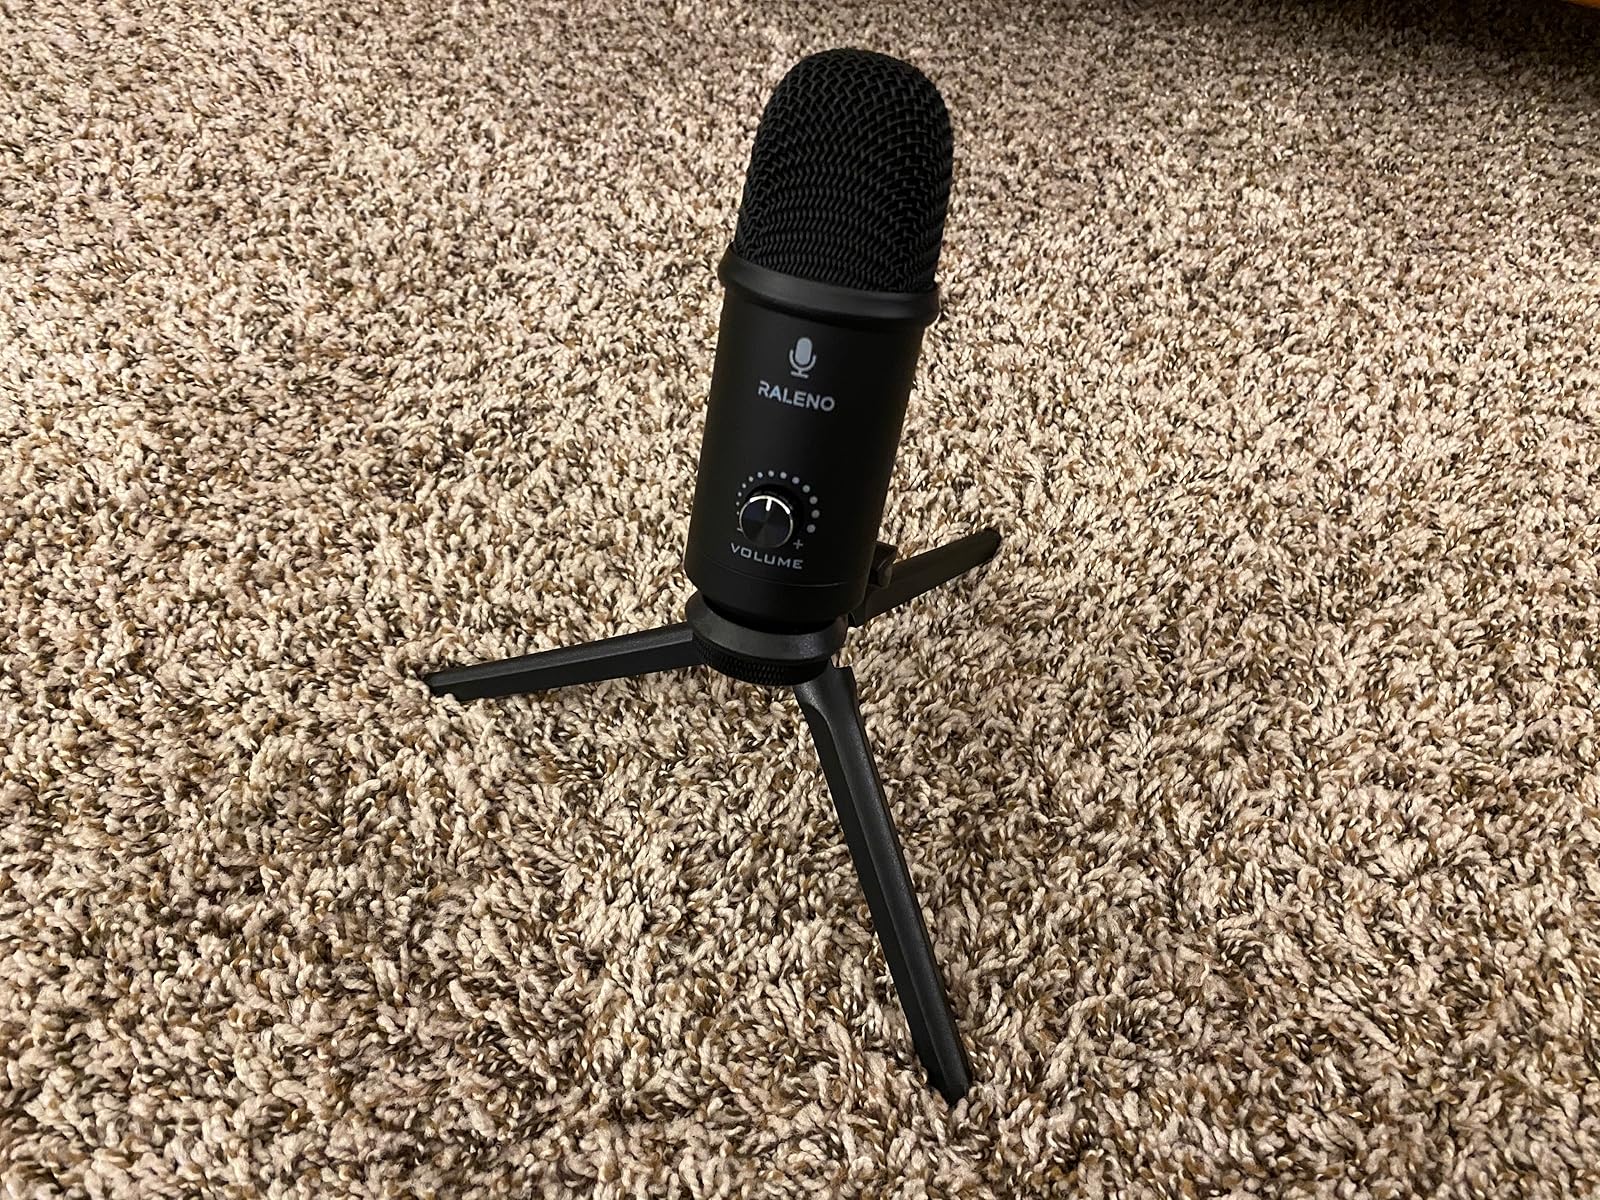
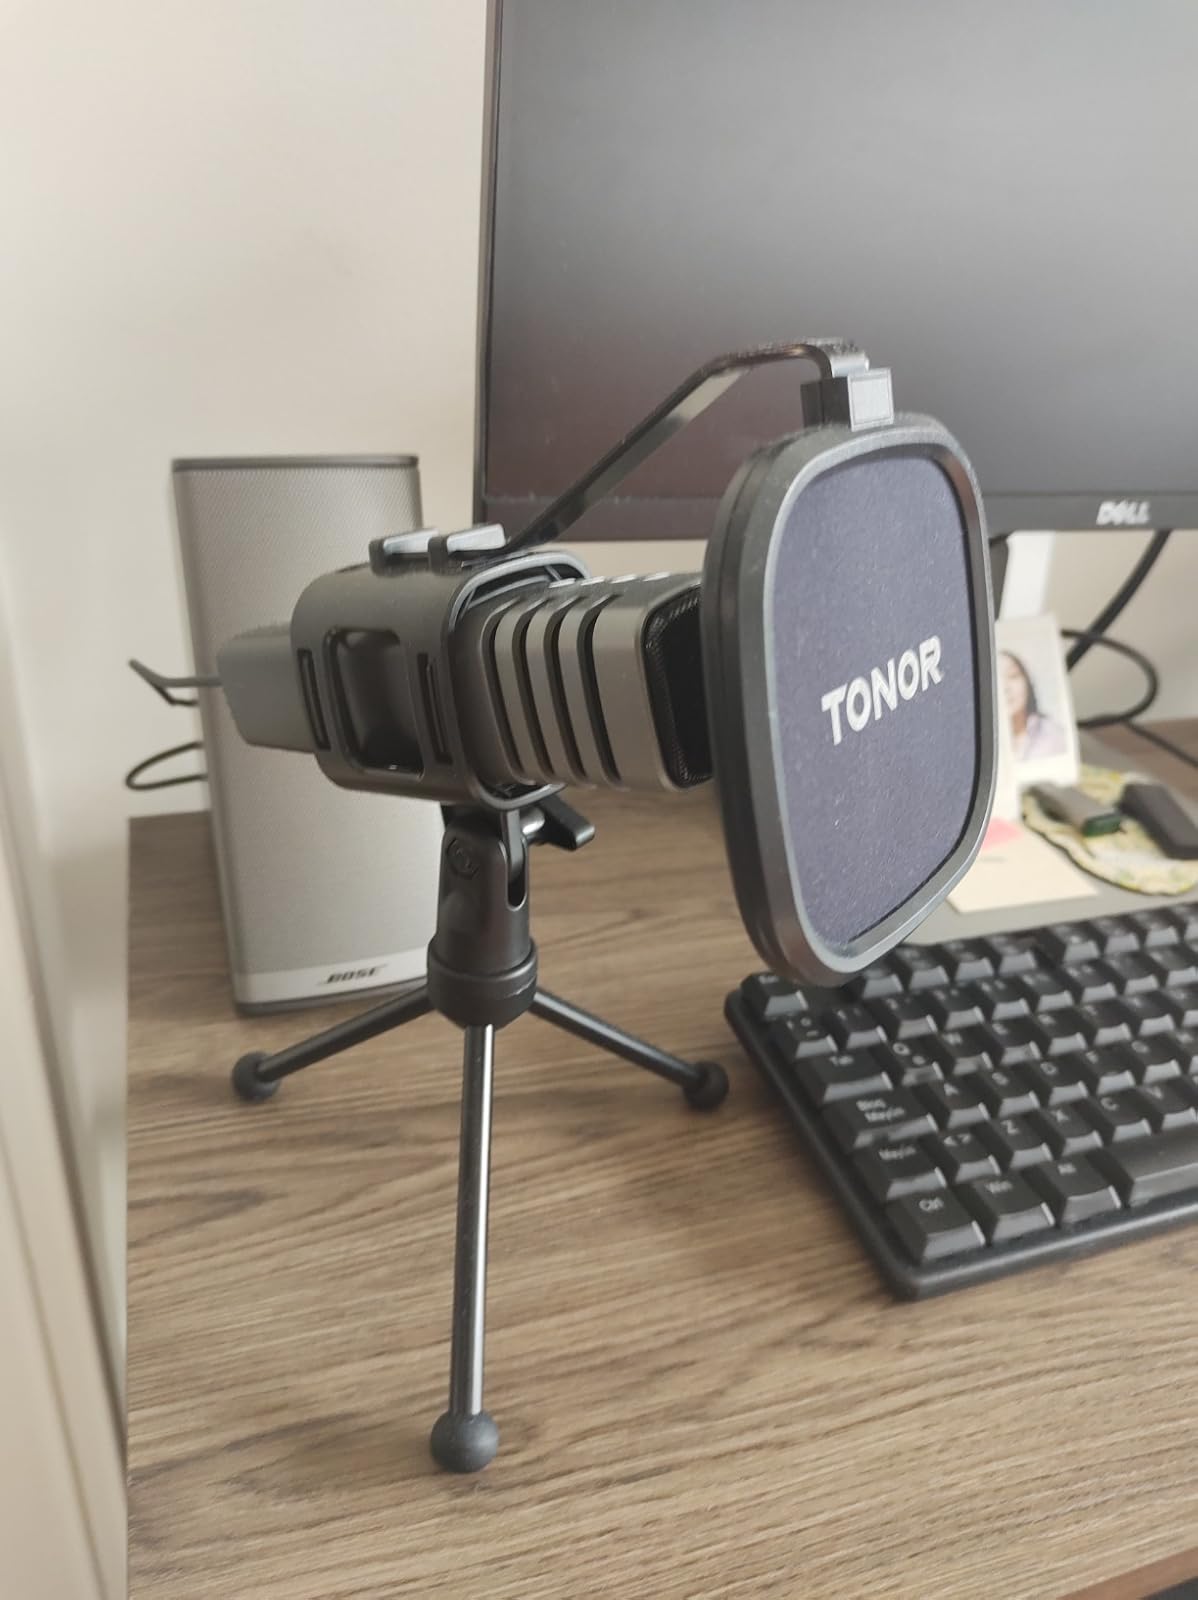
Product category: microphone
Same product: no